Lenovo System x

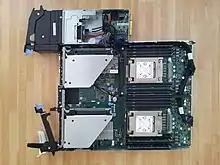
iDataPlex single compute node

IBM System x iDataPlex, introduced in 2008, was used by many TOP500 supercomputers (as part of IBM Intelligent Cluster), including SuperMUC, Yellowstone and Stampede. Other smaller installations included SciNet Consortium's General Purpose Cluster